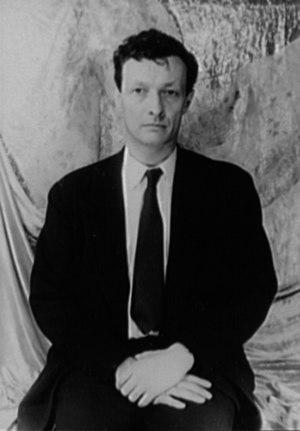
Ainsi parla Zarathoustra est une musique de scène composée par Pierre Boulez en octobre 1974 pour le théâtre Renaud-Barrault. Boulez a écrit l'oeuvre pour une voix solo et ensemble instrumental. Elle a été interprétée pour la première fois au Théâtre d'Orsay à Paris le 6 novembre 1974. Les brouillons et les partitions sont conservés à la Fondation Paul Sacher à Bâle, tandis que les images de la production sont à la Bibliothèque nationale de France.
Jean-Louis Barrault, né le 8 septembre 1910 au Vésinet, dans les Yvelines, et mort le 22 janvier 1994 à Paris, est un comédien, metteur en scène et directeur de théâtre français.